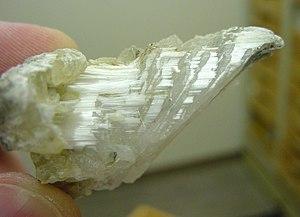
L’ulexite est un soroborate double hydraté de calcium et de sodium, de formule NaCa[B₅O₆(OH)₆] · 5 H₂O, qui appartient à la même classe que les carbonates. Ce corps minéral rare et fragile, léger et souvent spongieux, à trace blanche, forme aussi une roche évaporite très tendre qui contient parfois de petites quantités de fer, de magnésium et de manganèse.